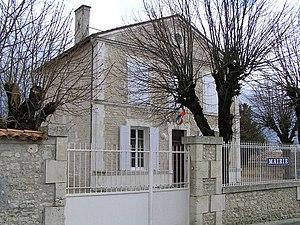
mairie de Triac-Lautrait